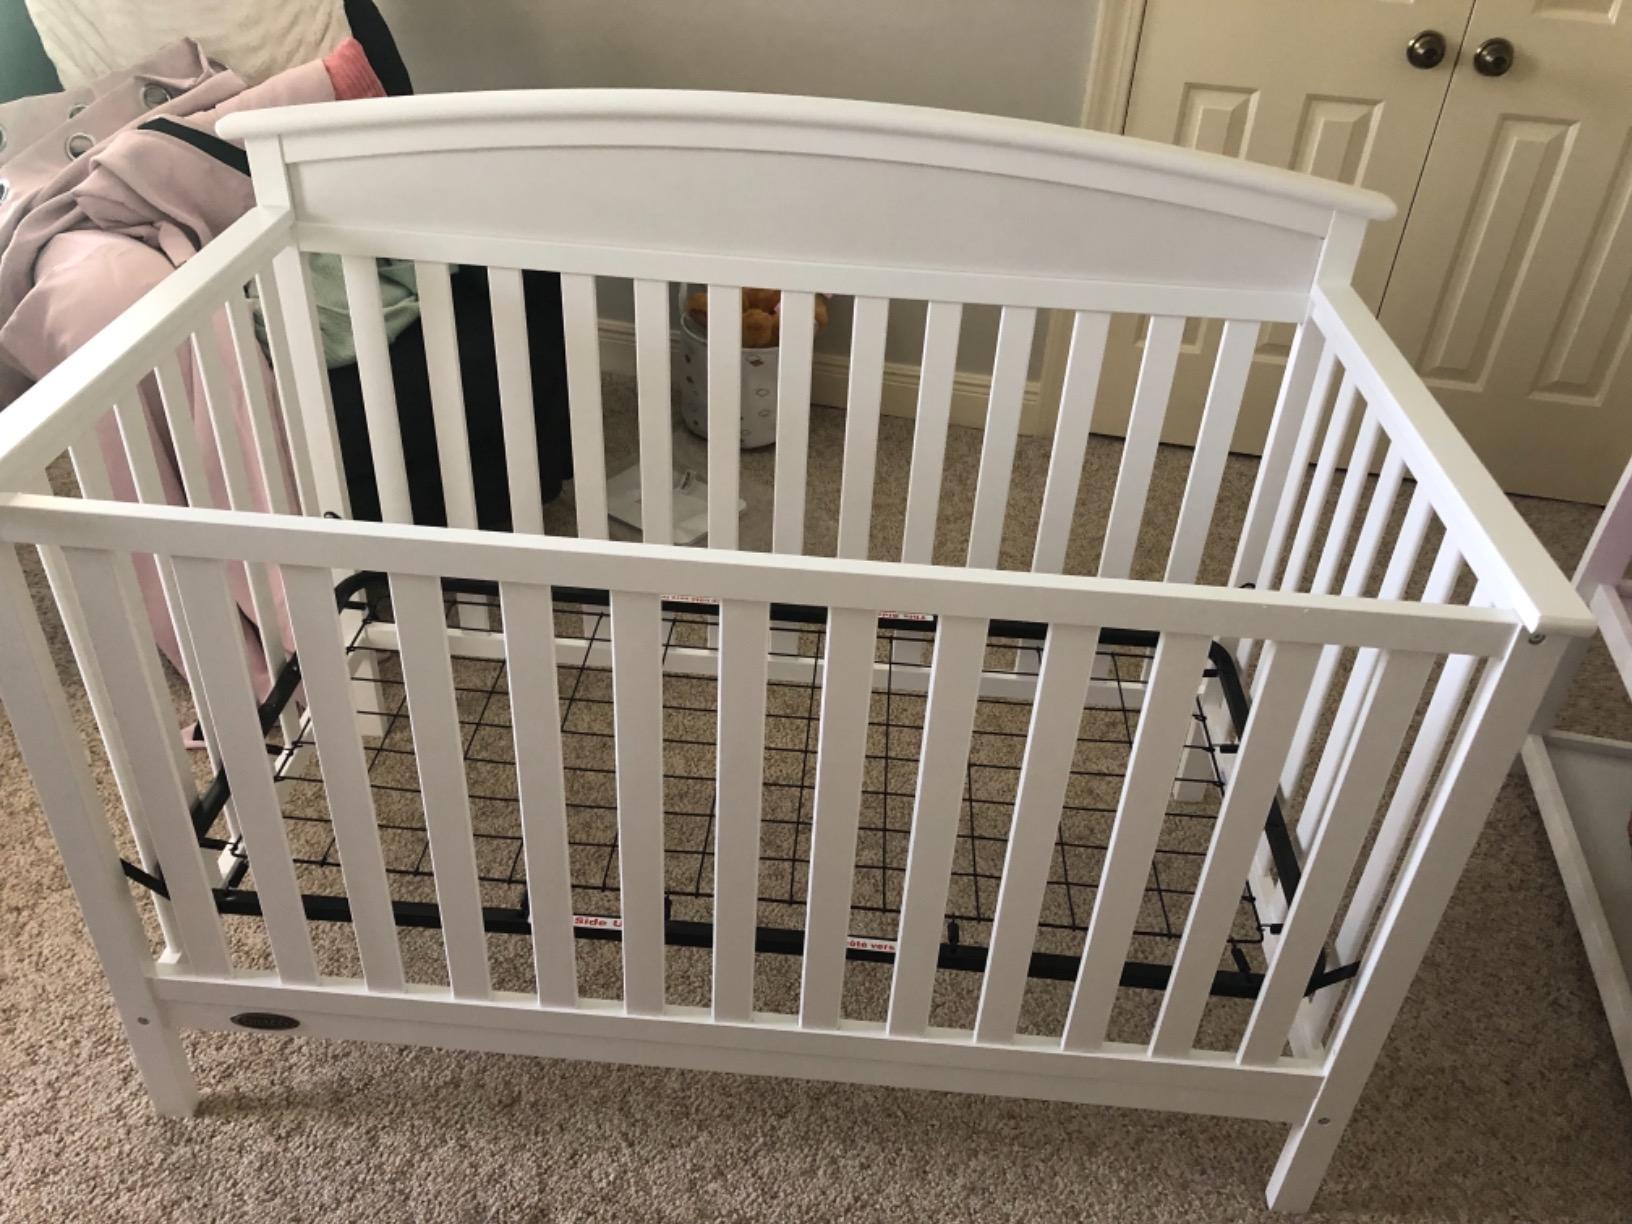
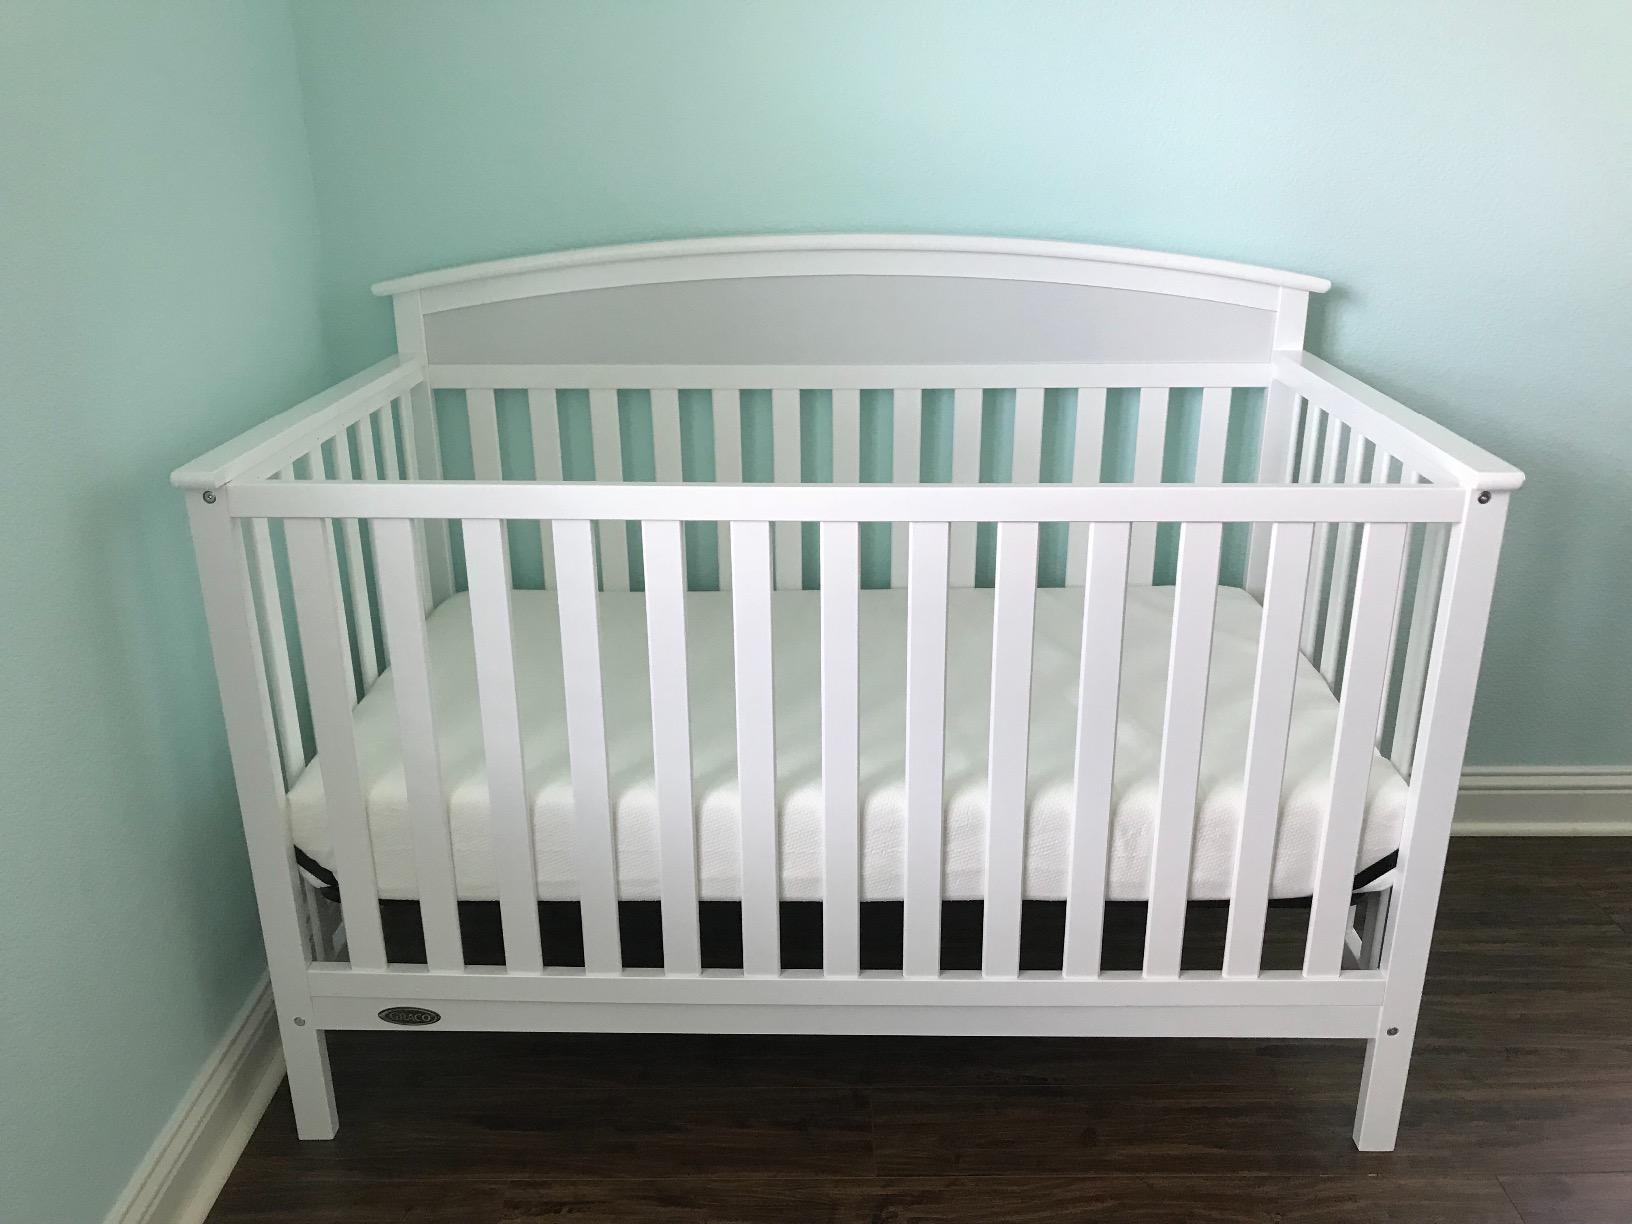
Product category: products_crib
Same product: yes